D-Generation X: In Your House

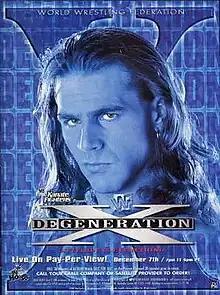
Promotional poster featuring Shawn Michaels

D-Generation X: In Your House (also spelled as Degeneration X: In Your House) was the 19th In Your House professional wrestling pay-per-view (PPV) event produced by the World Wrestling Federation (WWF, now WWE). It took place on December 7, 1997, at the Springfield Civic Center in Springfield, Massachusetts, and was the fifth, and final WWF pay-per-view to be sponsored by Milton Bradley's Karate Fighters. Eight matches were contested at the event.